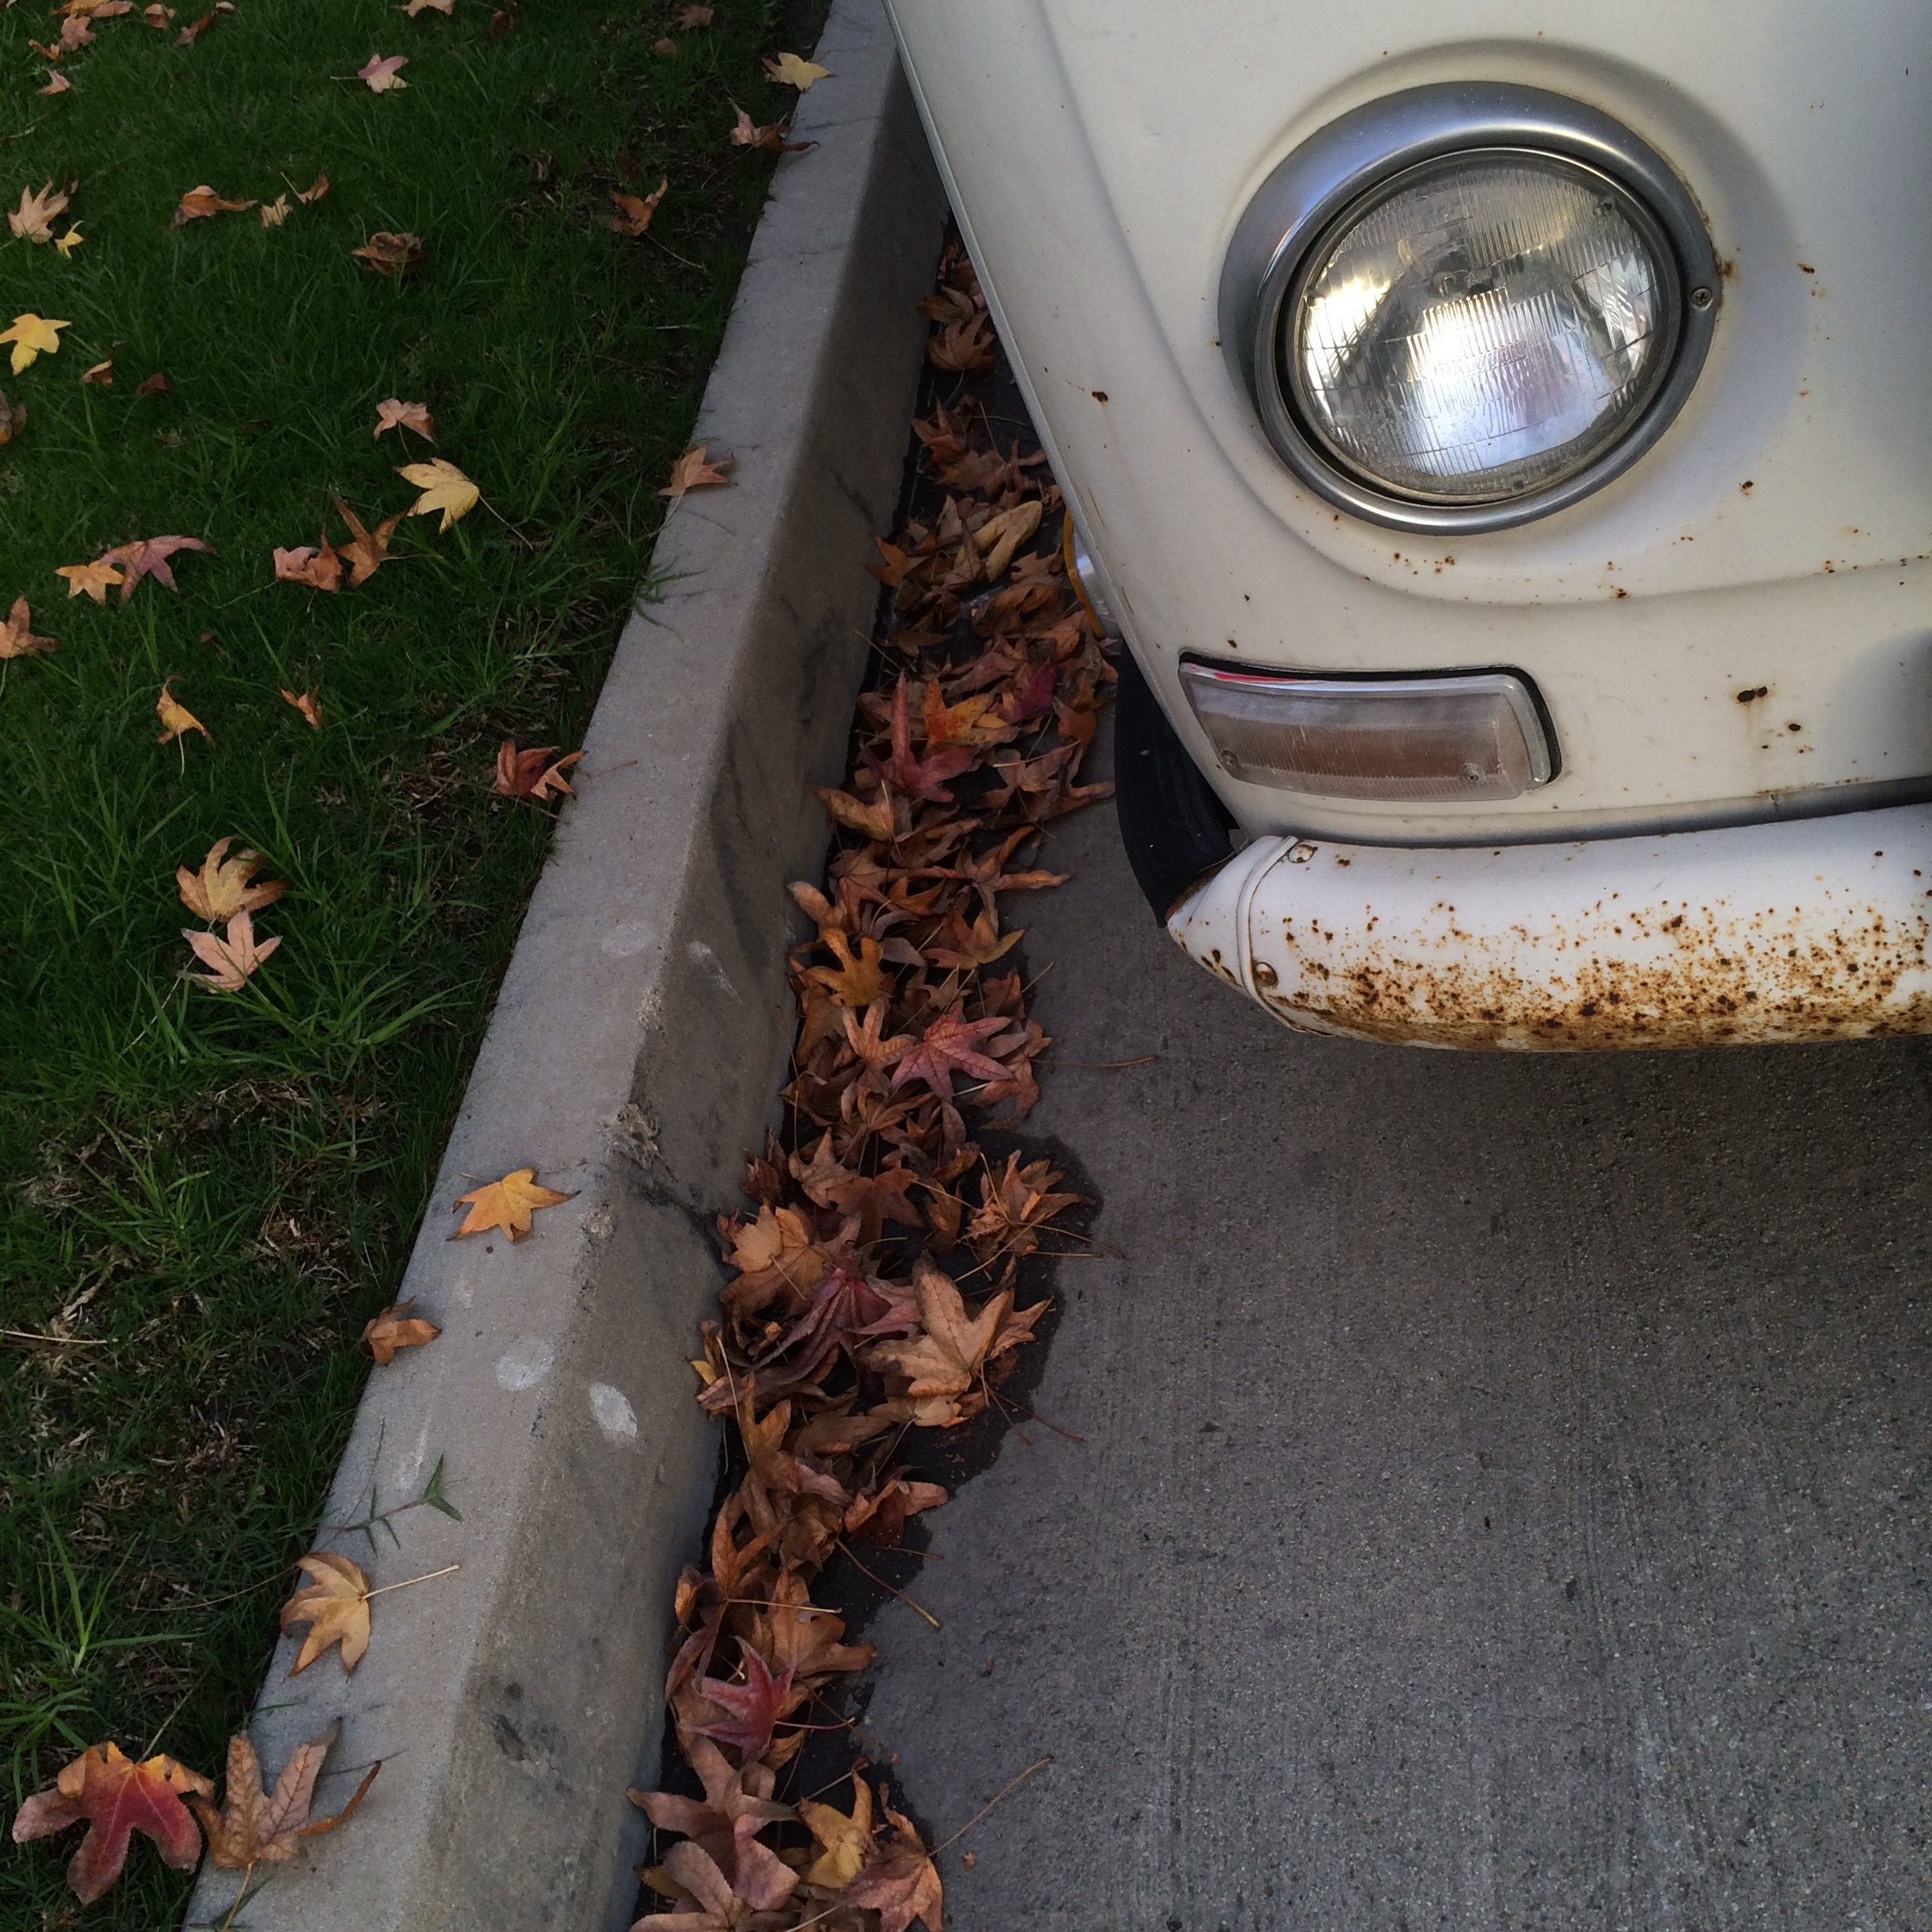
wheel, bumper, flooring, automotive exterior